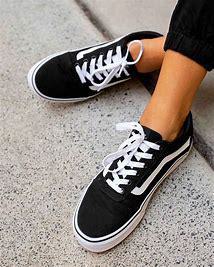
Brand: Vans
Model: Ward